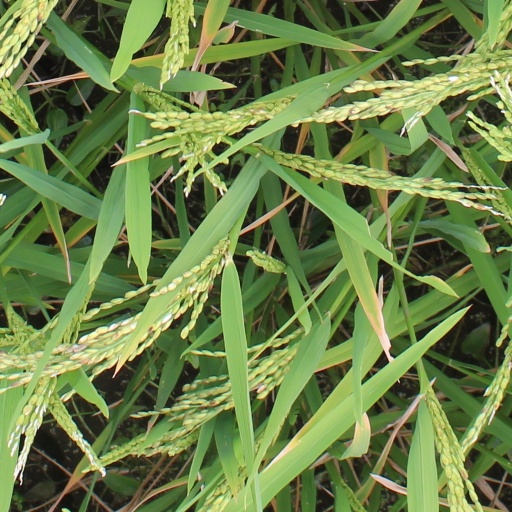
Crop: rice